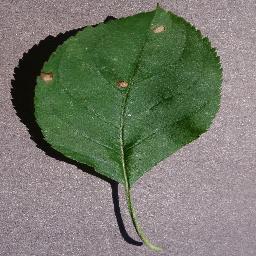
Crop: apple
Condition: black_rot